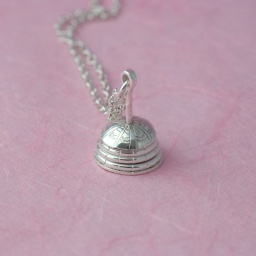
Sterling silver and 9k gold snake in a basket necklace.Safe inside!